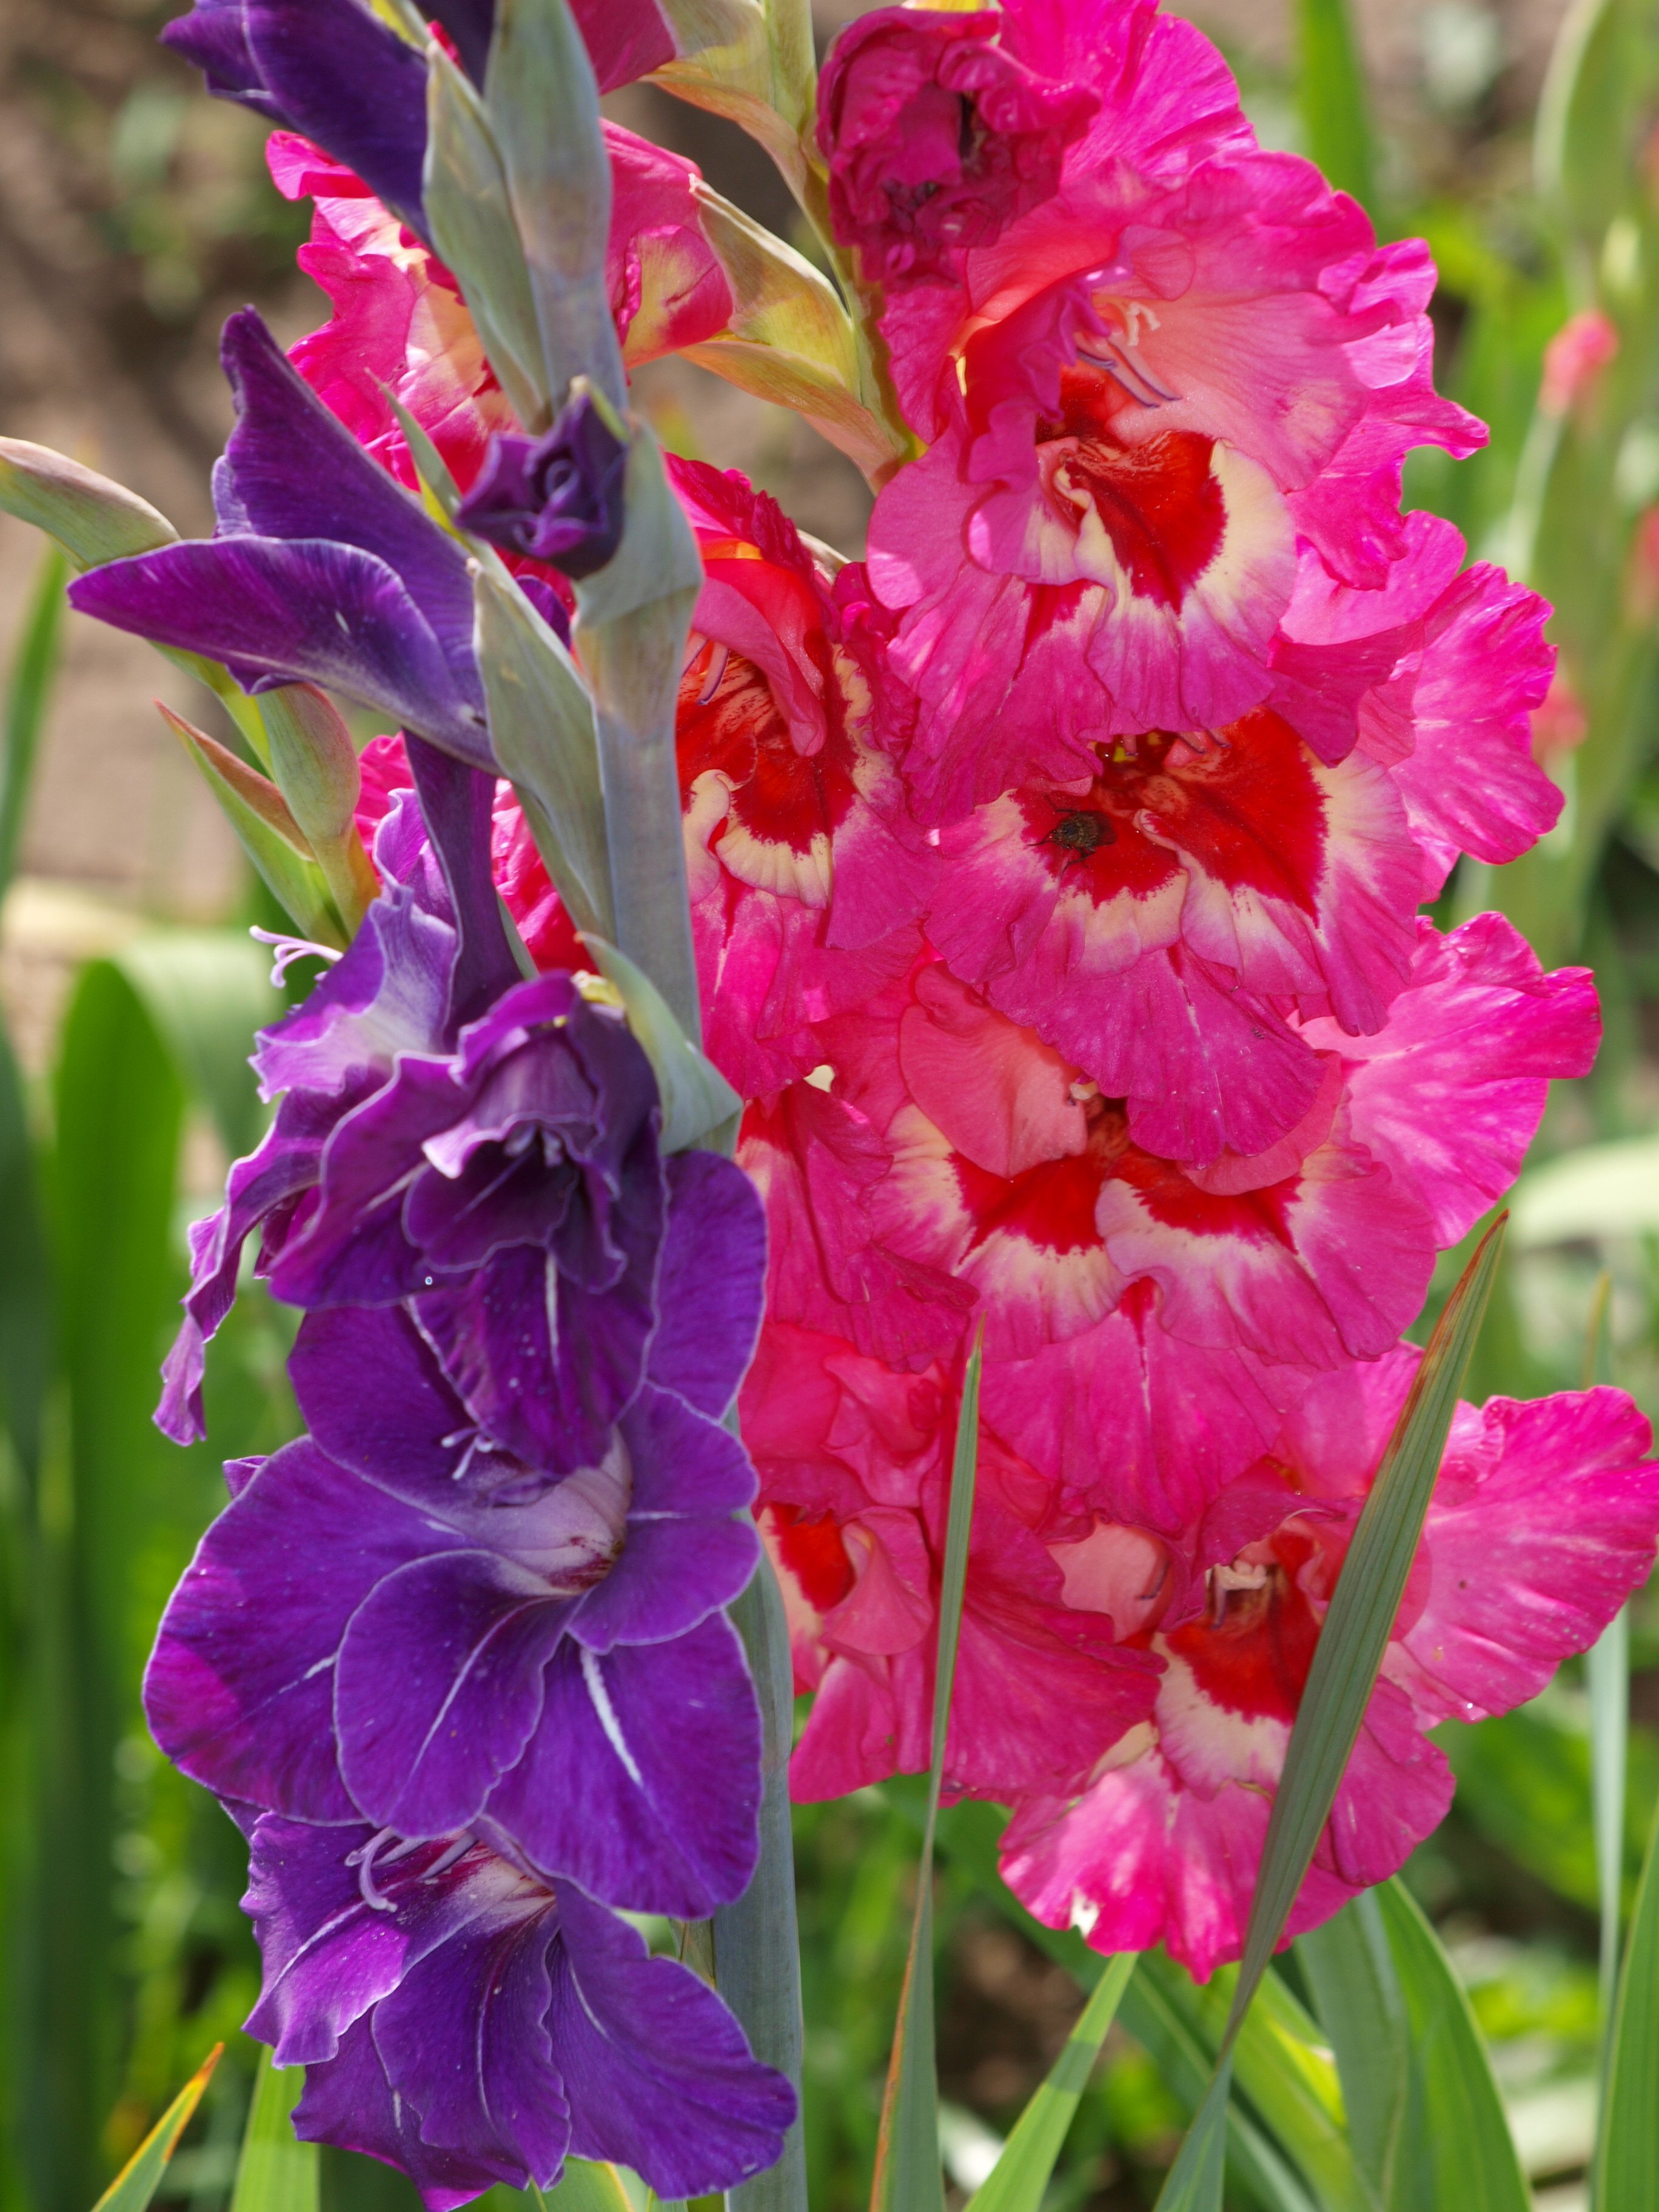
blossom, plant, flower, purple, petal, bloom, pink, iris, gladiolus, flowering plant, cattleya, land plant, iris family